Public university

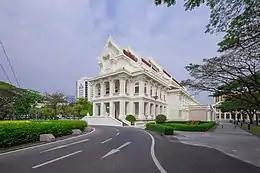
Chulalongkorn University in Bangkok, Thailand

One-third of the 150 universities in Taiwan are public. Because the Taiwanese government provides funding to public universities, their students pay less than half the tuition fees of those at private universities. Ten public universities were established before the 1980s and are the most prestigious in Taiwan. As a result, most students choose public universities for their tertiary education.